Pressed Steel Company

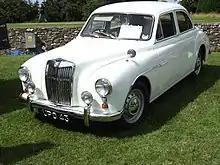
MG Magnette ZA

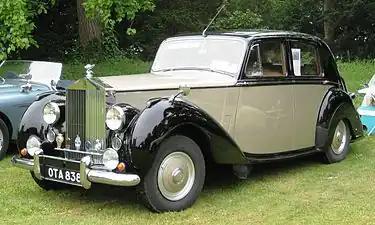
Standard Steel Rolls-Royce Silver Dawn with Pressed Steel pressings 1953

When compared with USA and France the British automotive industry then had little vertical integration. Britain's "Big Five" looked to their body suppliers. In the spring of 1953 Briggs Motor Bodies, American like Budd, had the bulk of its British operation swallowed by Ford. The following autumn The British Motor Corporation acquired Fisher & Ludlow. Fisher & Ludlow supplied Standard-Triumph who were then obliged to take control of the relatively small Mulliners but that took a few more years to develop and Mulliners was to close at the end of 1960. Pressed Steel stood alone as the only remaining independent supplier of mass-produced car bodies in Britain.